2012 BBL Champions Cup

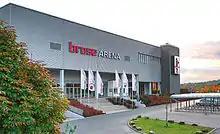
The game was played in the Brose Arena

The 2012 BBL Champions Cup was the seventh edition of the super cup game in German basketball, and was played on September 30, 2012. The game was played in the Brose Arena in Bamberg. Defending BBL champions Brose Baskets took on ratiopharm Ulm, that qualified as the runner-up in the BBL-Pokal last season.